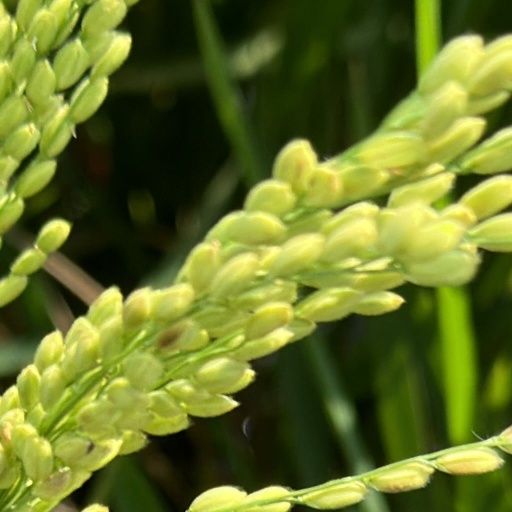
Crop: rice